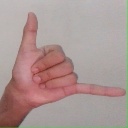
अक्षर: द